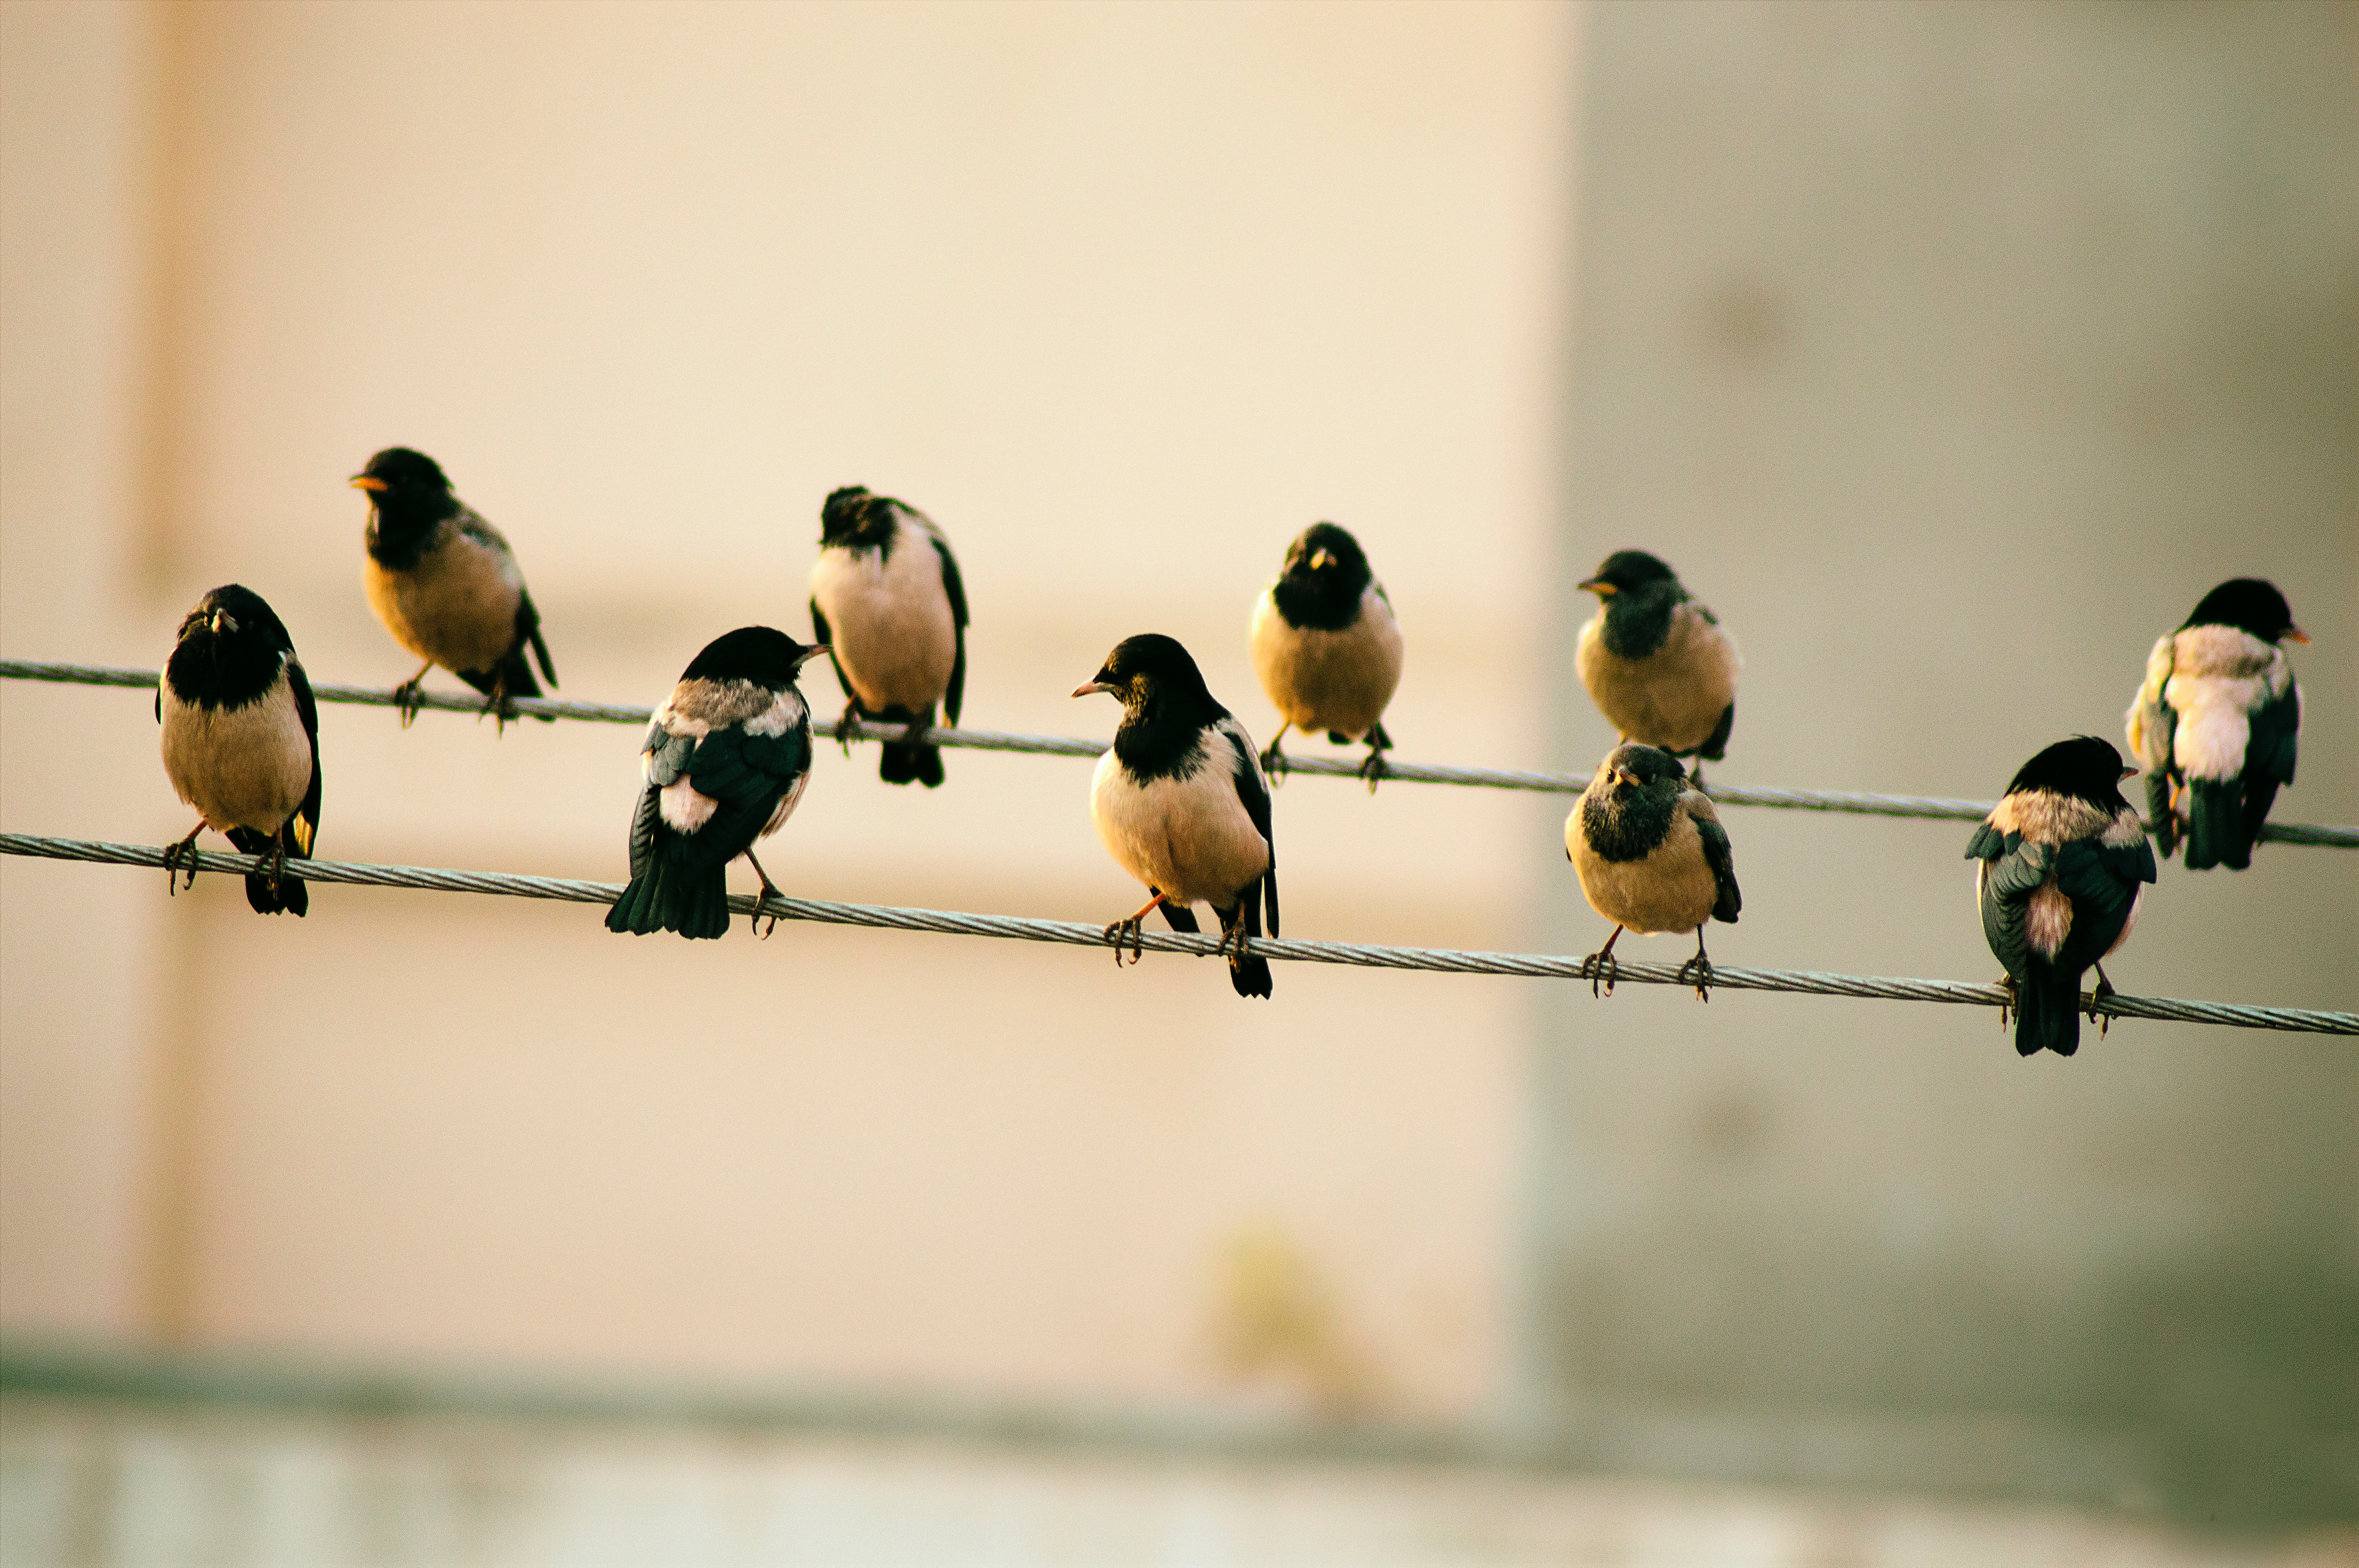
bird, finch, perching bird